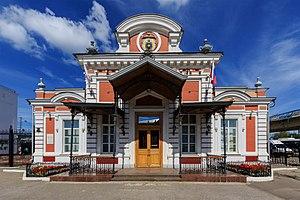
La gare de Nijni Novgorod-Moscou est la principale gare ferroviaire de la ville de Nijni Novgorod, en Russie.
Une haute personnalité, ou VIP est une personne à qui on accorde des privilèges particuliers en raison de son importance, par exemple un acteur, un homme politique, un homme d'affaires.